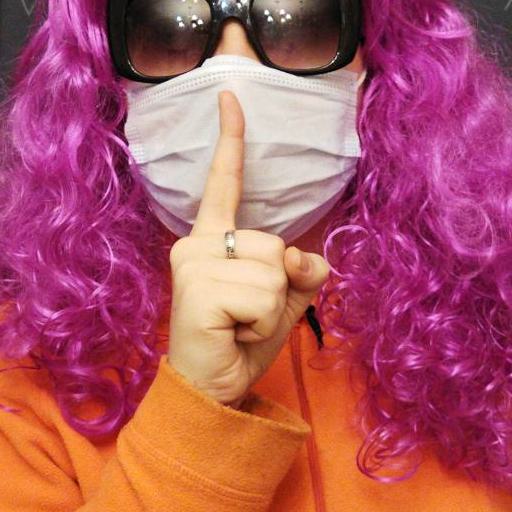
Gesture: mute